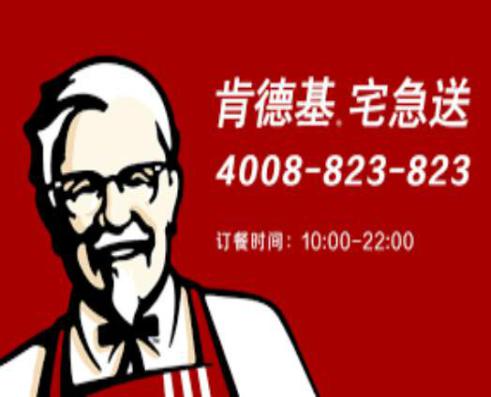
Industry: Food